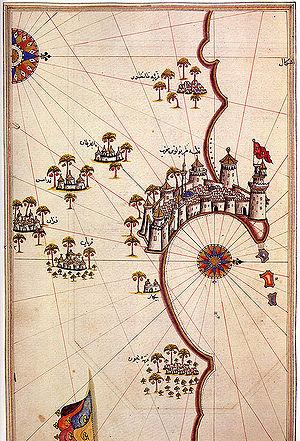
Le siège de Tripoli est une opération militaire menée du 9 au 15 août 1551 par l'amiral ottoman Sinan Pacha contre la forteresse de Tripoli, alors sous le contrôle des Hospitaliers, et gouvernée par Gaspard de Vallier. Les Espagnols avait construit un fort à Tripoli en 1510 et Charles Quint l'avait donné aux Hospitaliers en même temps que l'île de Malte et l'île de Gozo.
La régence de Tripoli était une province plus ou moins autonome de l'Empire ottoman, fondée au XVIᵉ siècle et correspondant au territoire de l'actuelle Libye. Possession ottomane à partir de la conquête de Tripoli en 1551, elle gagna en autonomie sous le règne de la famille Karamanli et fut gouvernée à la manière d'un véritable État jusqu'en 1835, date à laquelle Istanbul reprit sa gestion directe. Sa capitale se distingua par sa grande prospérité marchande, maritime et corsaire. En 1911, son territoire est conquis par l'Italie lors de la guerre italo-turque, et devient la colonie de Libye italienne.